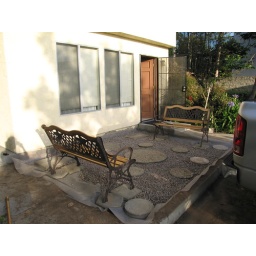
river rock filling in between the stepping stones